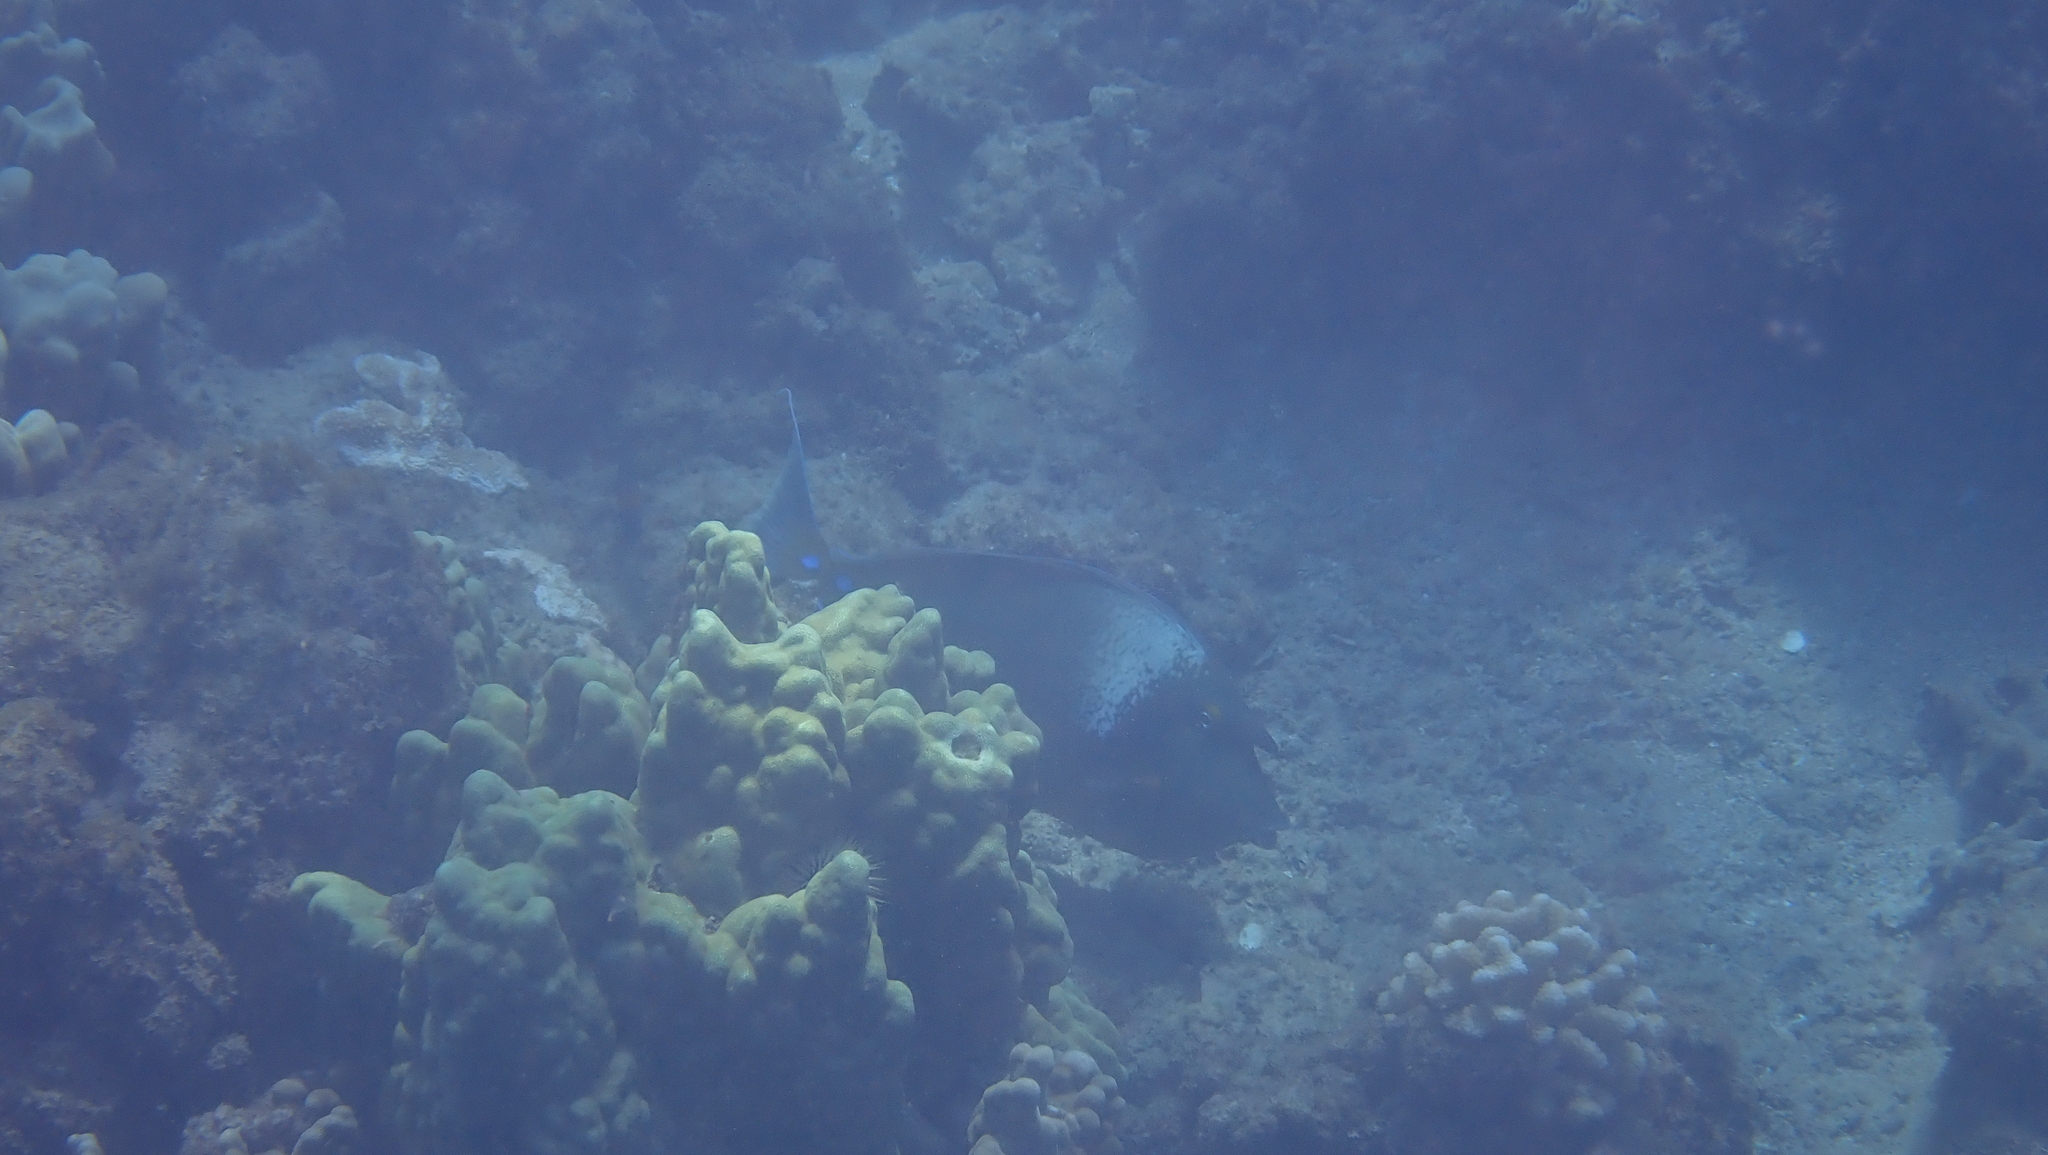
Naso unicornis (Bluespine Unicornfish)